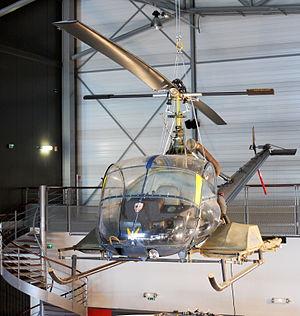
Hélicoptère léger Hiller 360 (1948), Musée de l'Air et de l'Espace, Paris Le Bourget (France)
L’aviation sanitaire représente une étape dans l’histoire de la médecine et plus particulièrement dans l'histoire de la médecine aéronautique.
Le Hiller UH-12 Raven est un hélicoptère militaire polyvalent américain des années 1950. L'UH-12 était connu dans l'US Army sous la désignation de H-23.